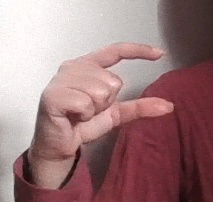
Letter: dal